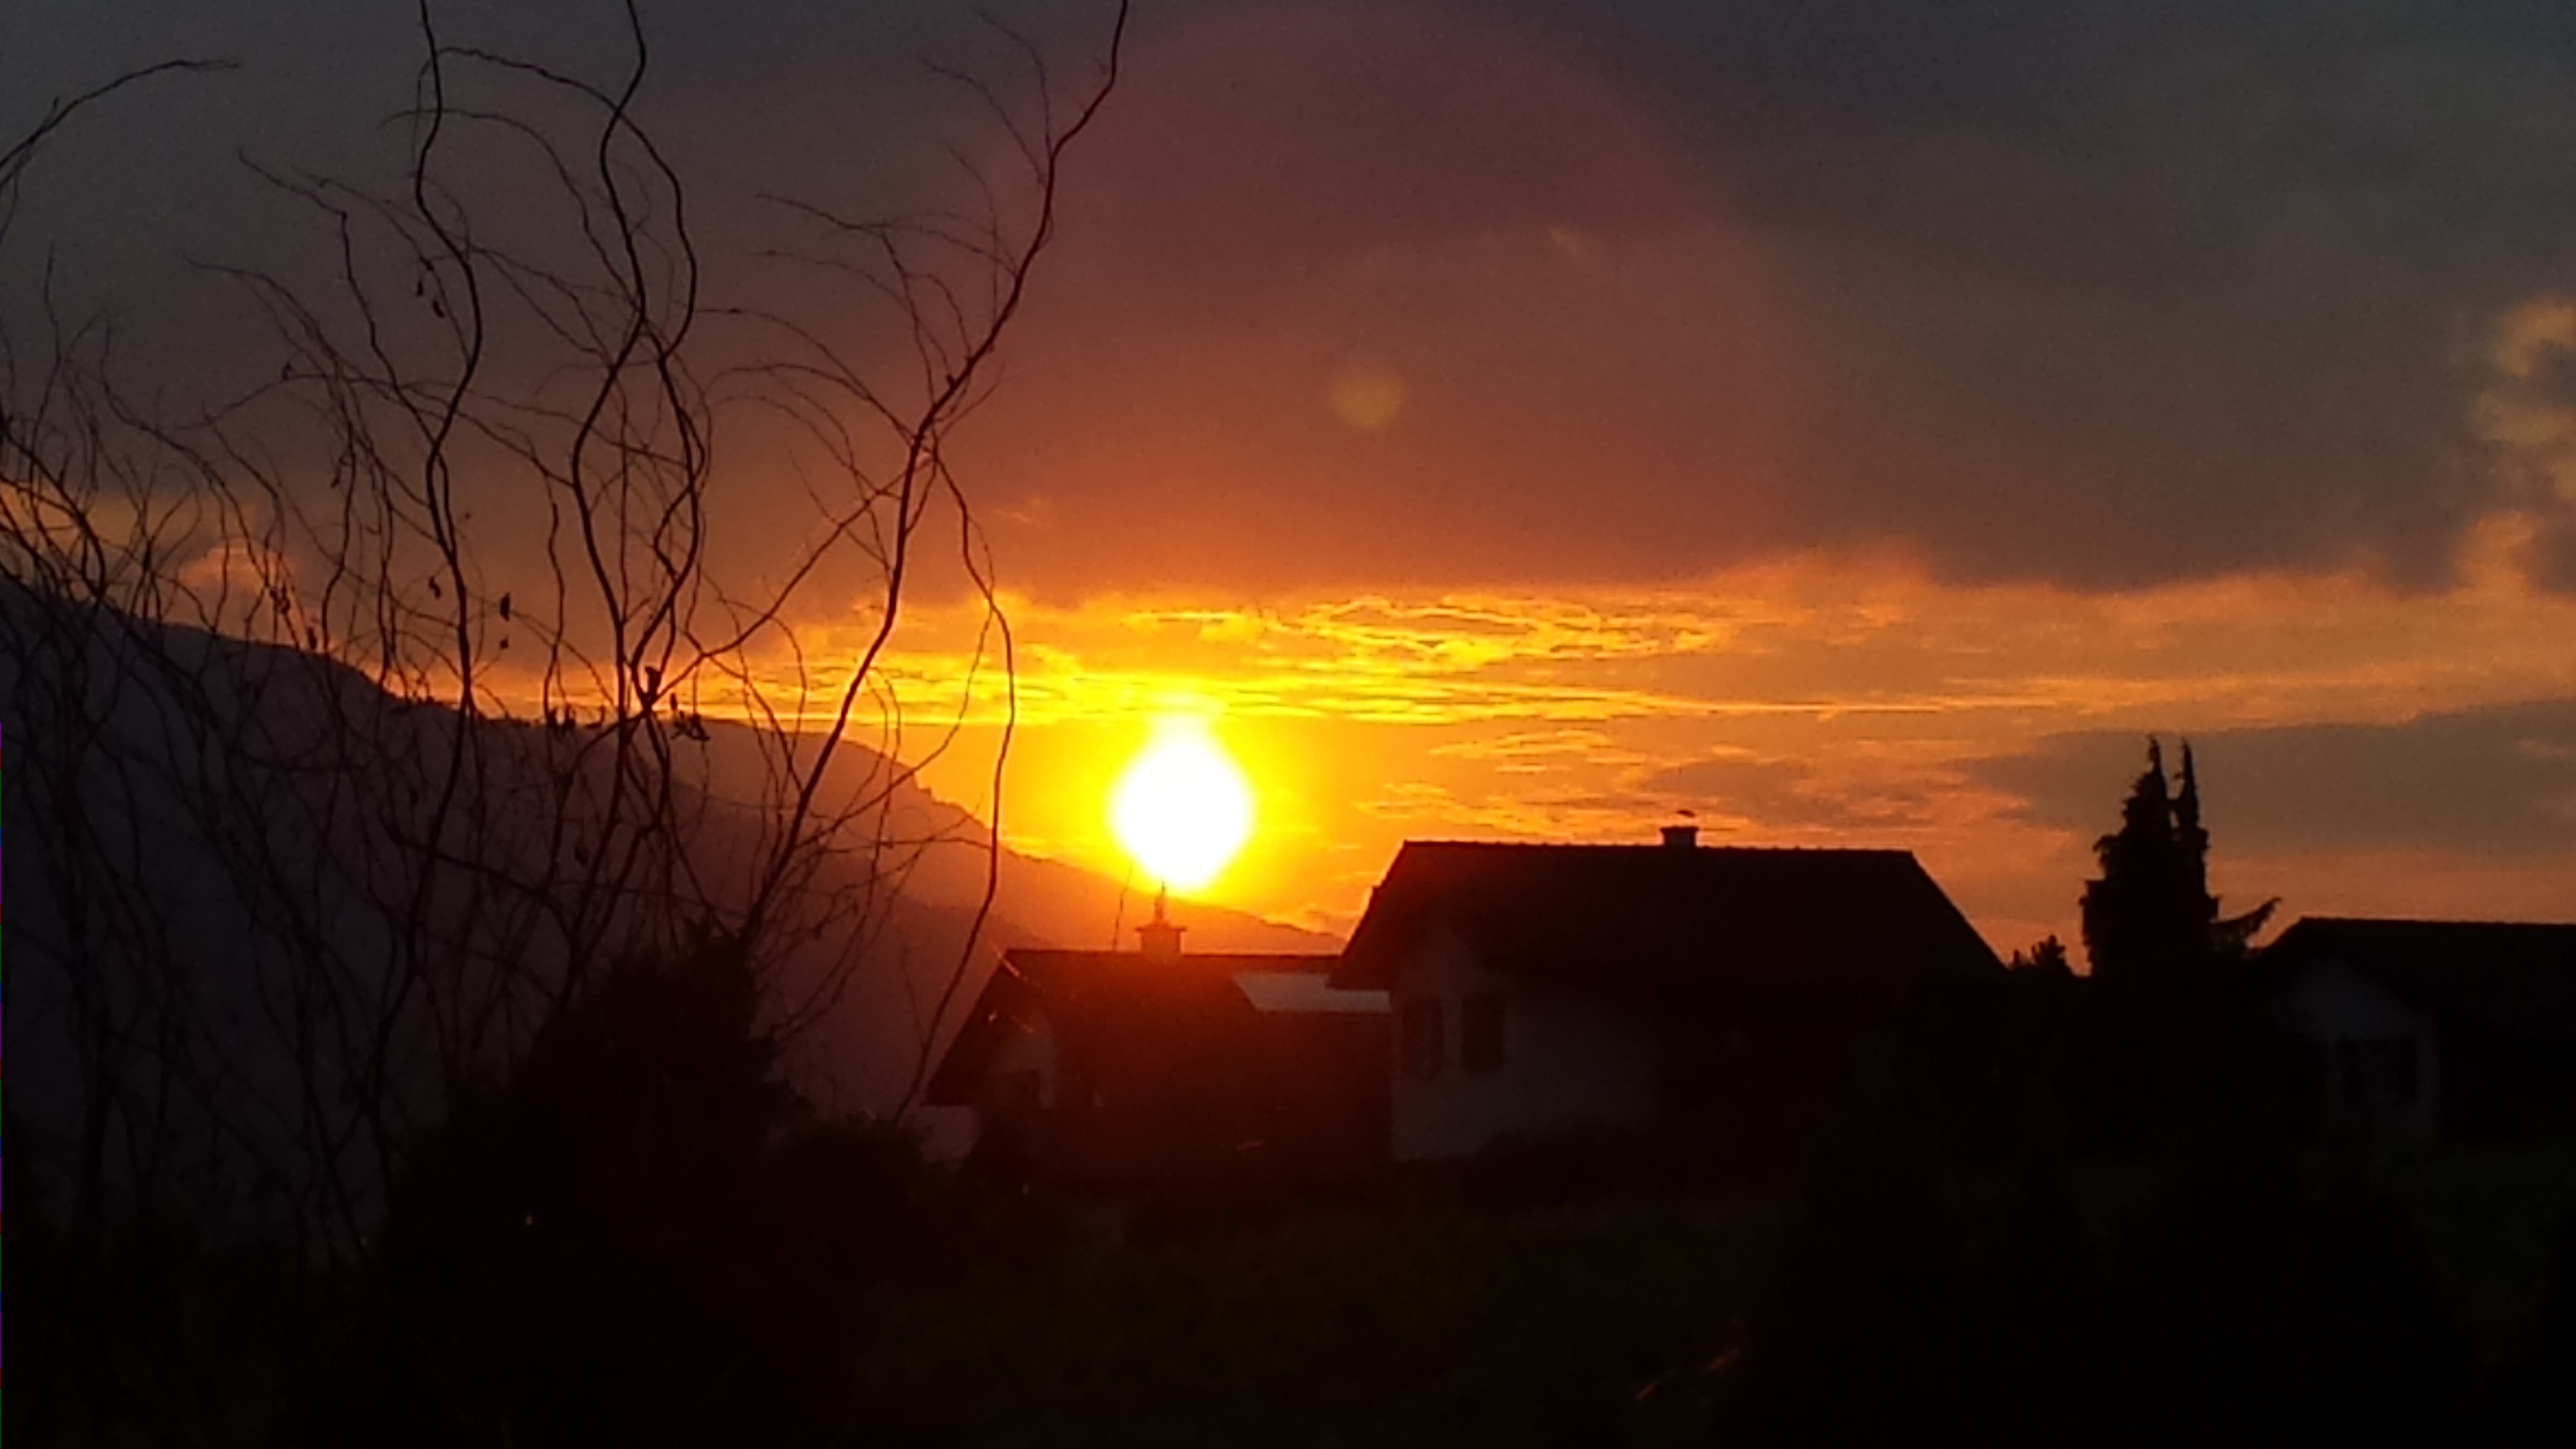
landscape, nature, cloud, sky, sun, sunrise, sunset, trail, sunlight, morning, dawn, atmosphere, dusk, evening, twilight, orange, color, clouds, mood, autumn forest, evening sun, abendstimmung, afterglow, setting sun, atmospheric phenomenon, red sky at morning